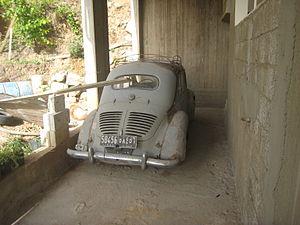
Véhicule libanais (Renault 4CV) avec une ancienne plaque d'immatriculation
La Renault 4CV, du constructeur français Renault, est une voiture conçue par Fernand Picard et Charles-Edmond Serre, deux ingénieurs de Renault, qui est présentée en octobre 1946, à la suite du développement de trois prototypes, dont deux secrètement pendant l'Occupation. C'est une petite voiture, mais elle est particulièrement spacieuse pour son époque et ses dimensions extérieures. La Renault 4CV – surnommée la « 4 pattes » mais aussi « la motte de beurre » à cause de sa forme et de la couleur jaune de ses premiers exemplaires – symbolise le retour de la paix et de la prospérité car elle est la première voiture française accessible au plus grand nombre comme l'indique le slogan publicitaire diffusé à l'époque : « 4 chevaux, 4 portes, 444 000 francs ! ». La 4CV est la voiture la plus vendue en France jusqu'en 1955. C'est la première française à atteindre une production d'un million d'exemplaires.
Les plaques d'immatriculation des véhicules libanais comportent le nom du pays, un nombre de trois à sept chiffres et une lettre repérant le centre immatriculateur.